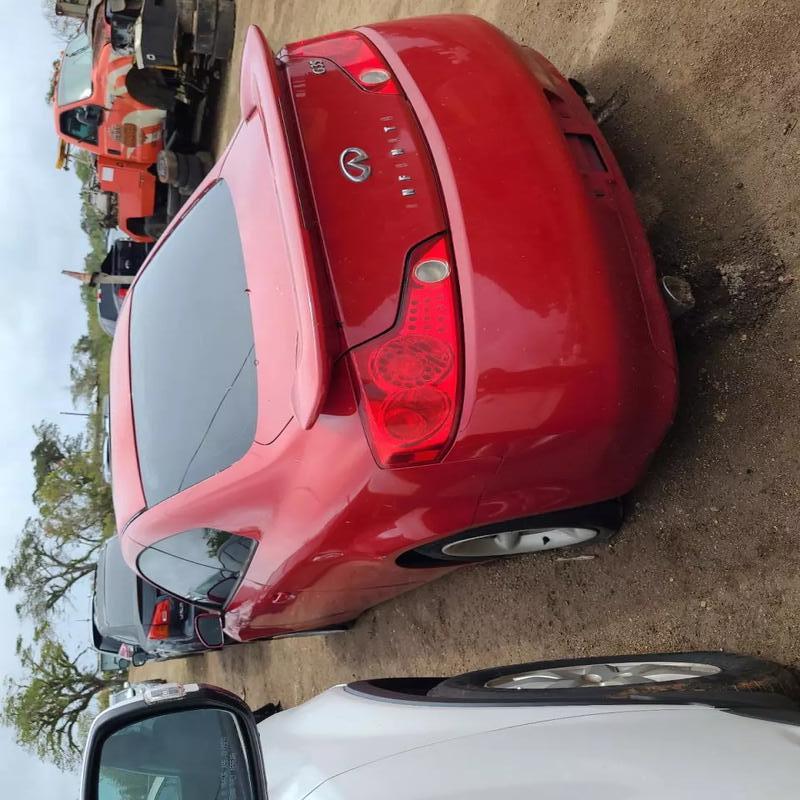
Aucun dommage détecté.
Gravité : aucun